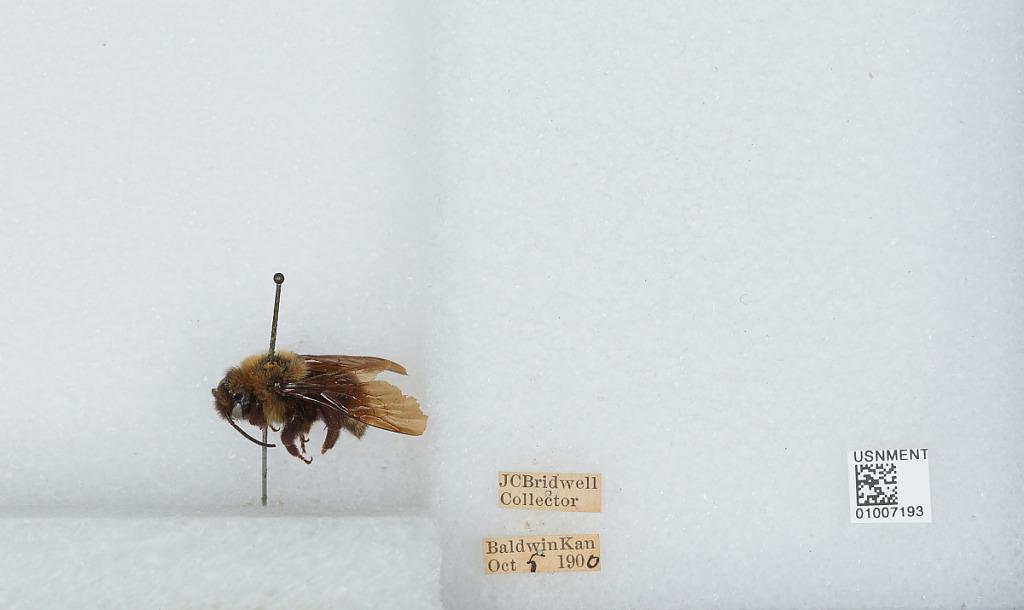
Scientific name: Bombus (Fervidobombus) fervidus fervidus (Fabricius)
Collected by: J. Bridwell
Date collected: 1900-10-5
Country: United States
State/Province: Kansas
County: Douglas
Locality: Baldwin
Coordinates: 38.7775, -95.1875